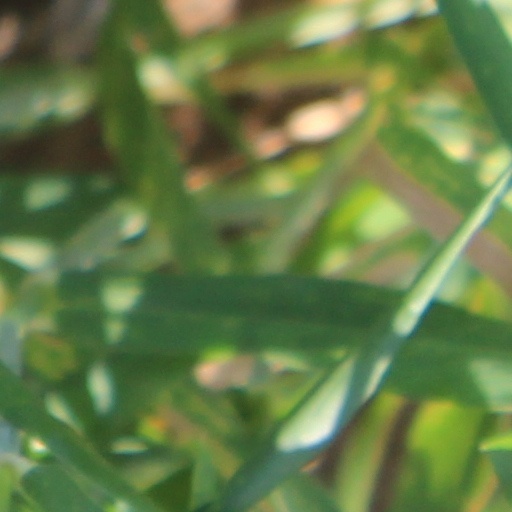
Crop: wheat